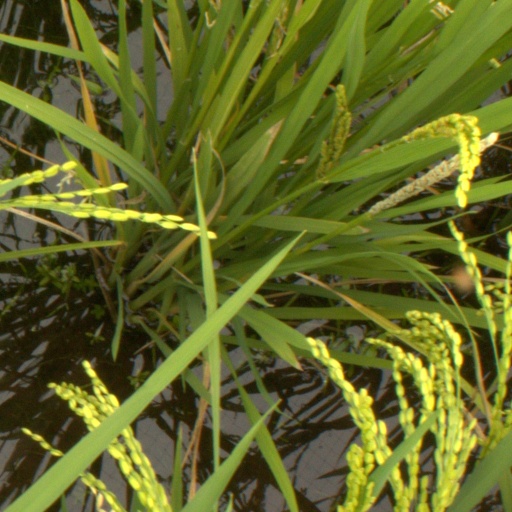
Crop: rice